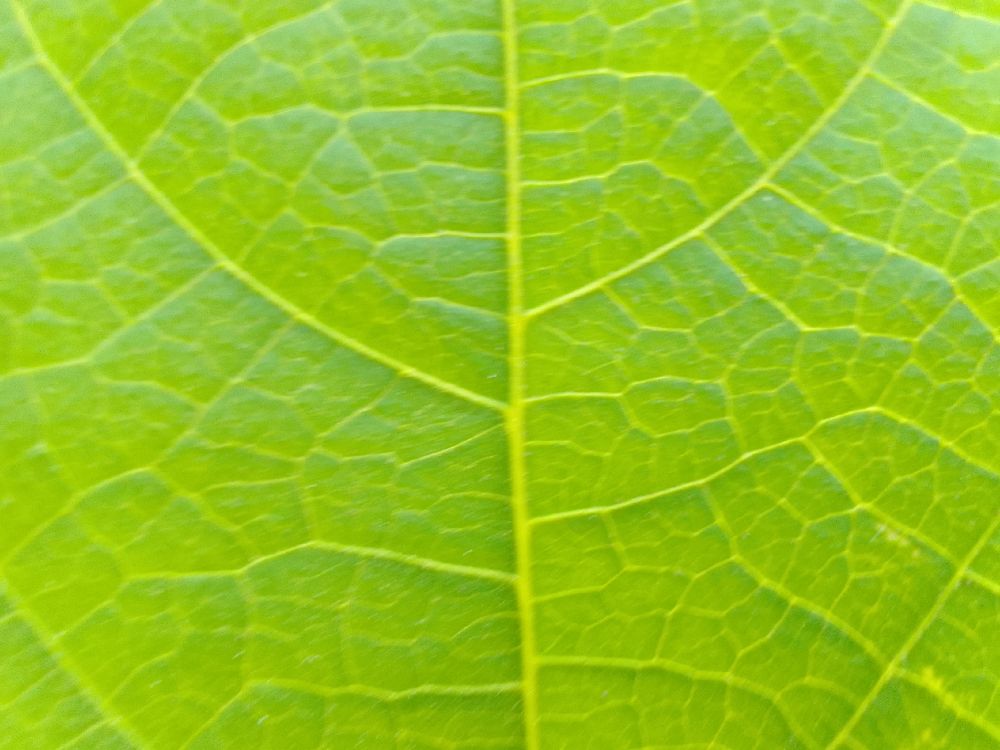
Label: healthy